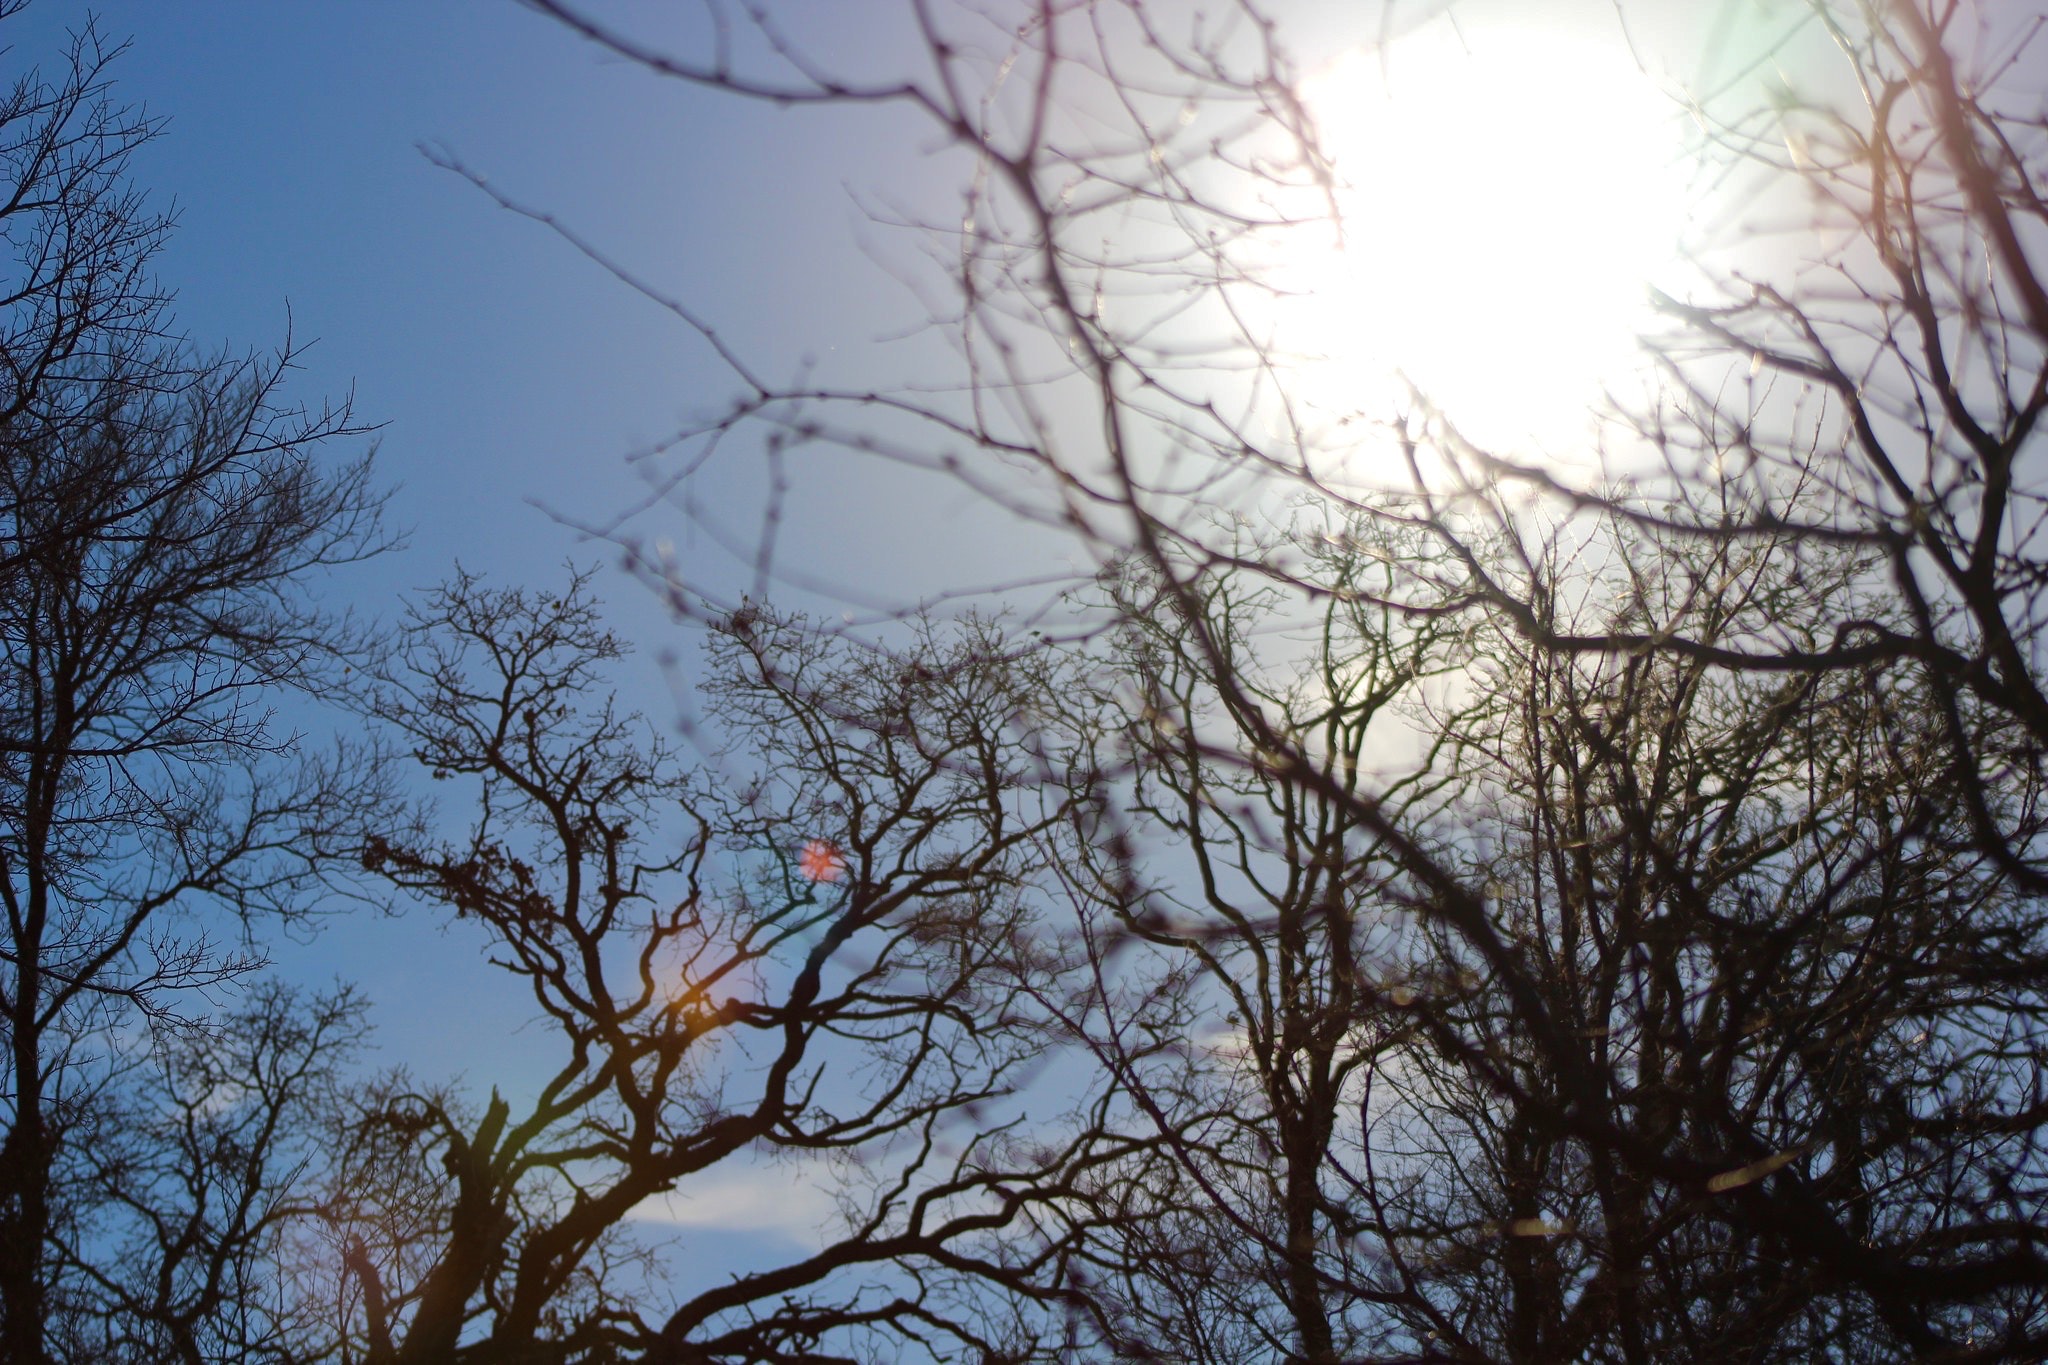
branch, sky, tree, nature, atmospheric phenomenon, twig, daytime, sunlight, woody plant, leaf, winter, morning, atmosphere, plant, cloud, spring, evening, forest, trunk, plant stem